John Chivington

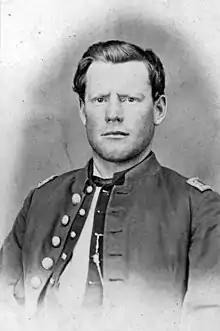
Captain Silas Soule (1838-1865), who refused to attack the Indians at Sand Creek, and later testified against Chivington shortly before being murdered, possibly in retaliation

Following the Hungate massacre in June 1864, tensions between settlers and Indians rose. War seemed likely, and Evans wrote to the War Department in Washington to request both more troops and the authority to raise more for a hundred days. The latter was granted, and Chivington formed the 3rd Colorado Cavalry Regiment from a group of volunteers who largely lacked combat experience, to protect Denver and the Platte road. For political reasons, Evans had stoked the fears of the populace regarding Indian attacks, and he and Chivington both hoped successful military engagements against the Indians would further their careers. But most of the Indian war parties and attacks were occurring hundreds of miles away.